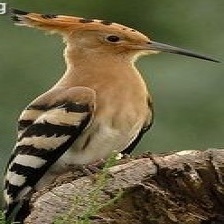
Species: HOOPOES
Scientific name: UPUPIDAE